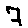
Label: 7